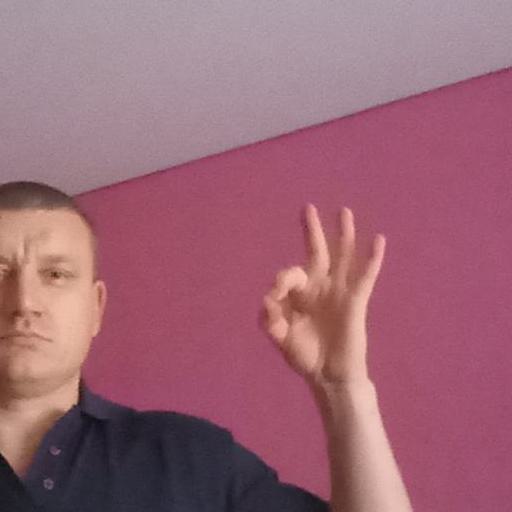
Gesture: ok